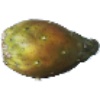
Label: Cactus fruit 1